Melicertus kerathurus

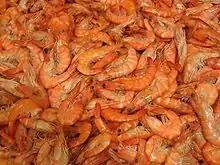

The Lessepsian migration of Erythrian penaeid prawns through the Suez Canal into the Mediterranean may lead to increased competition for "Melicertus kerathurus" and the invasive "Metapenaeus monoceros" has already been implicated as a causal factor in the local extinction of "M. kerathensis" in the south-eastern Mediterranean. "M. monoceros" is now the most important target species for commercial, inshore, fisheries in the Gulf of Gabes, Tunisia, and off Egyptian Mediterranean coasts. In coastal lagoons the invasive prawns "Penaeus pulchricaudatus" and "Penaeus semisulcatus" make up a major portion of the prawn catch. In addition the northern brown shrimp "Farfantepenaeus aztecus" has now been found in the Mediterranean and may be another source of competition for "M. kerathensis", as well as being a potential vector for the bopyrid parasite "Epipenaeon ingens ingens".